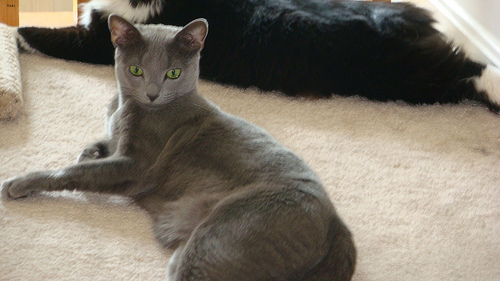
Animal: cat
Breed: russian_blue